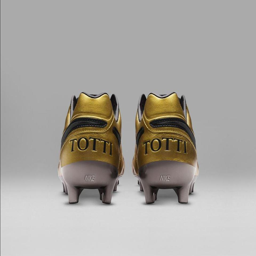
his gold boots have his name stitched onto the heel